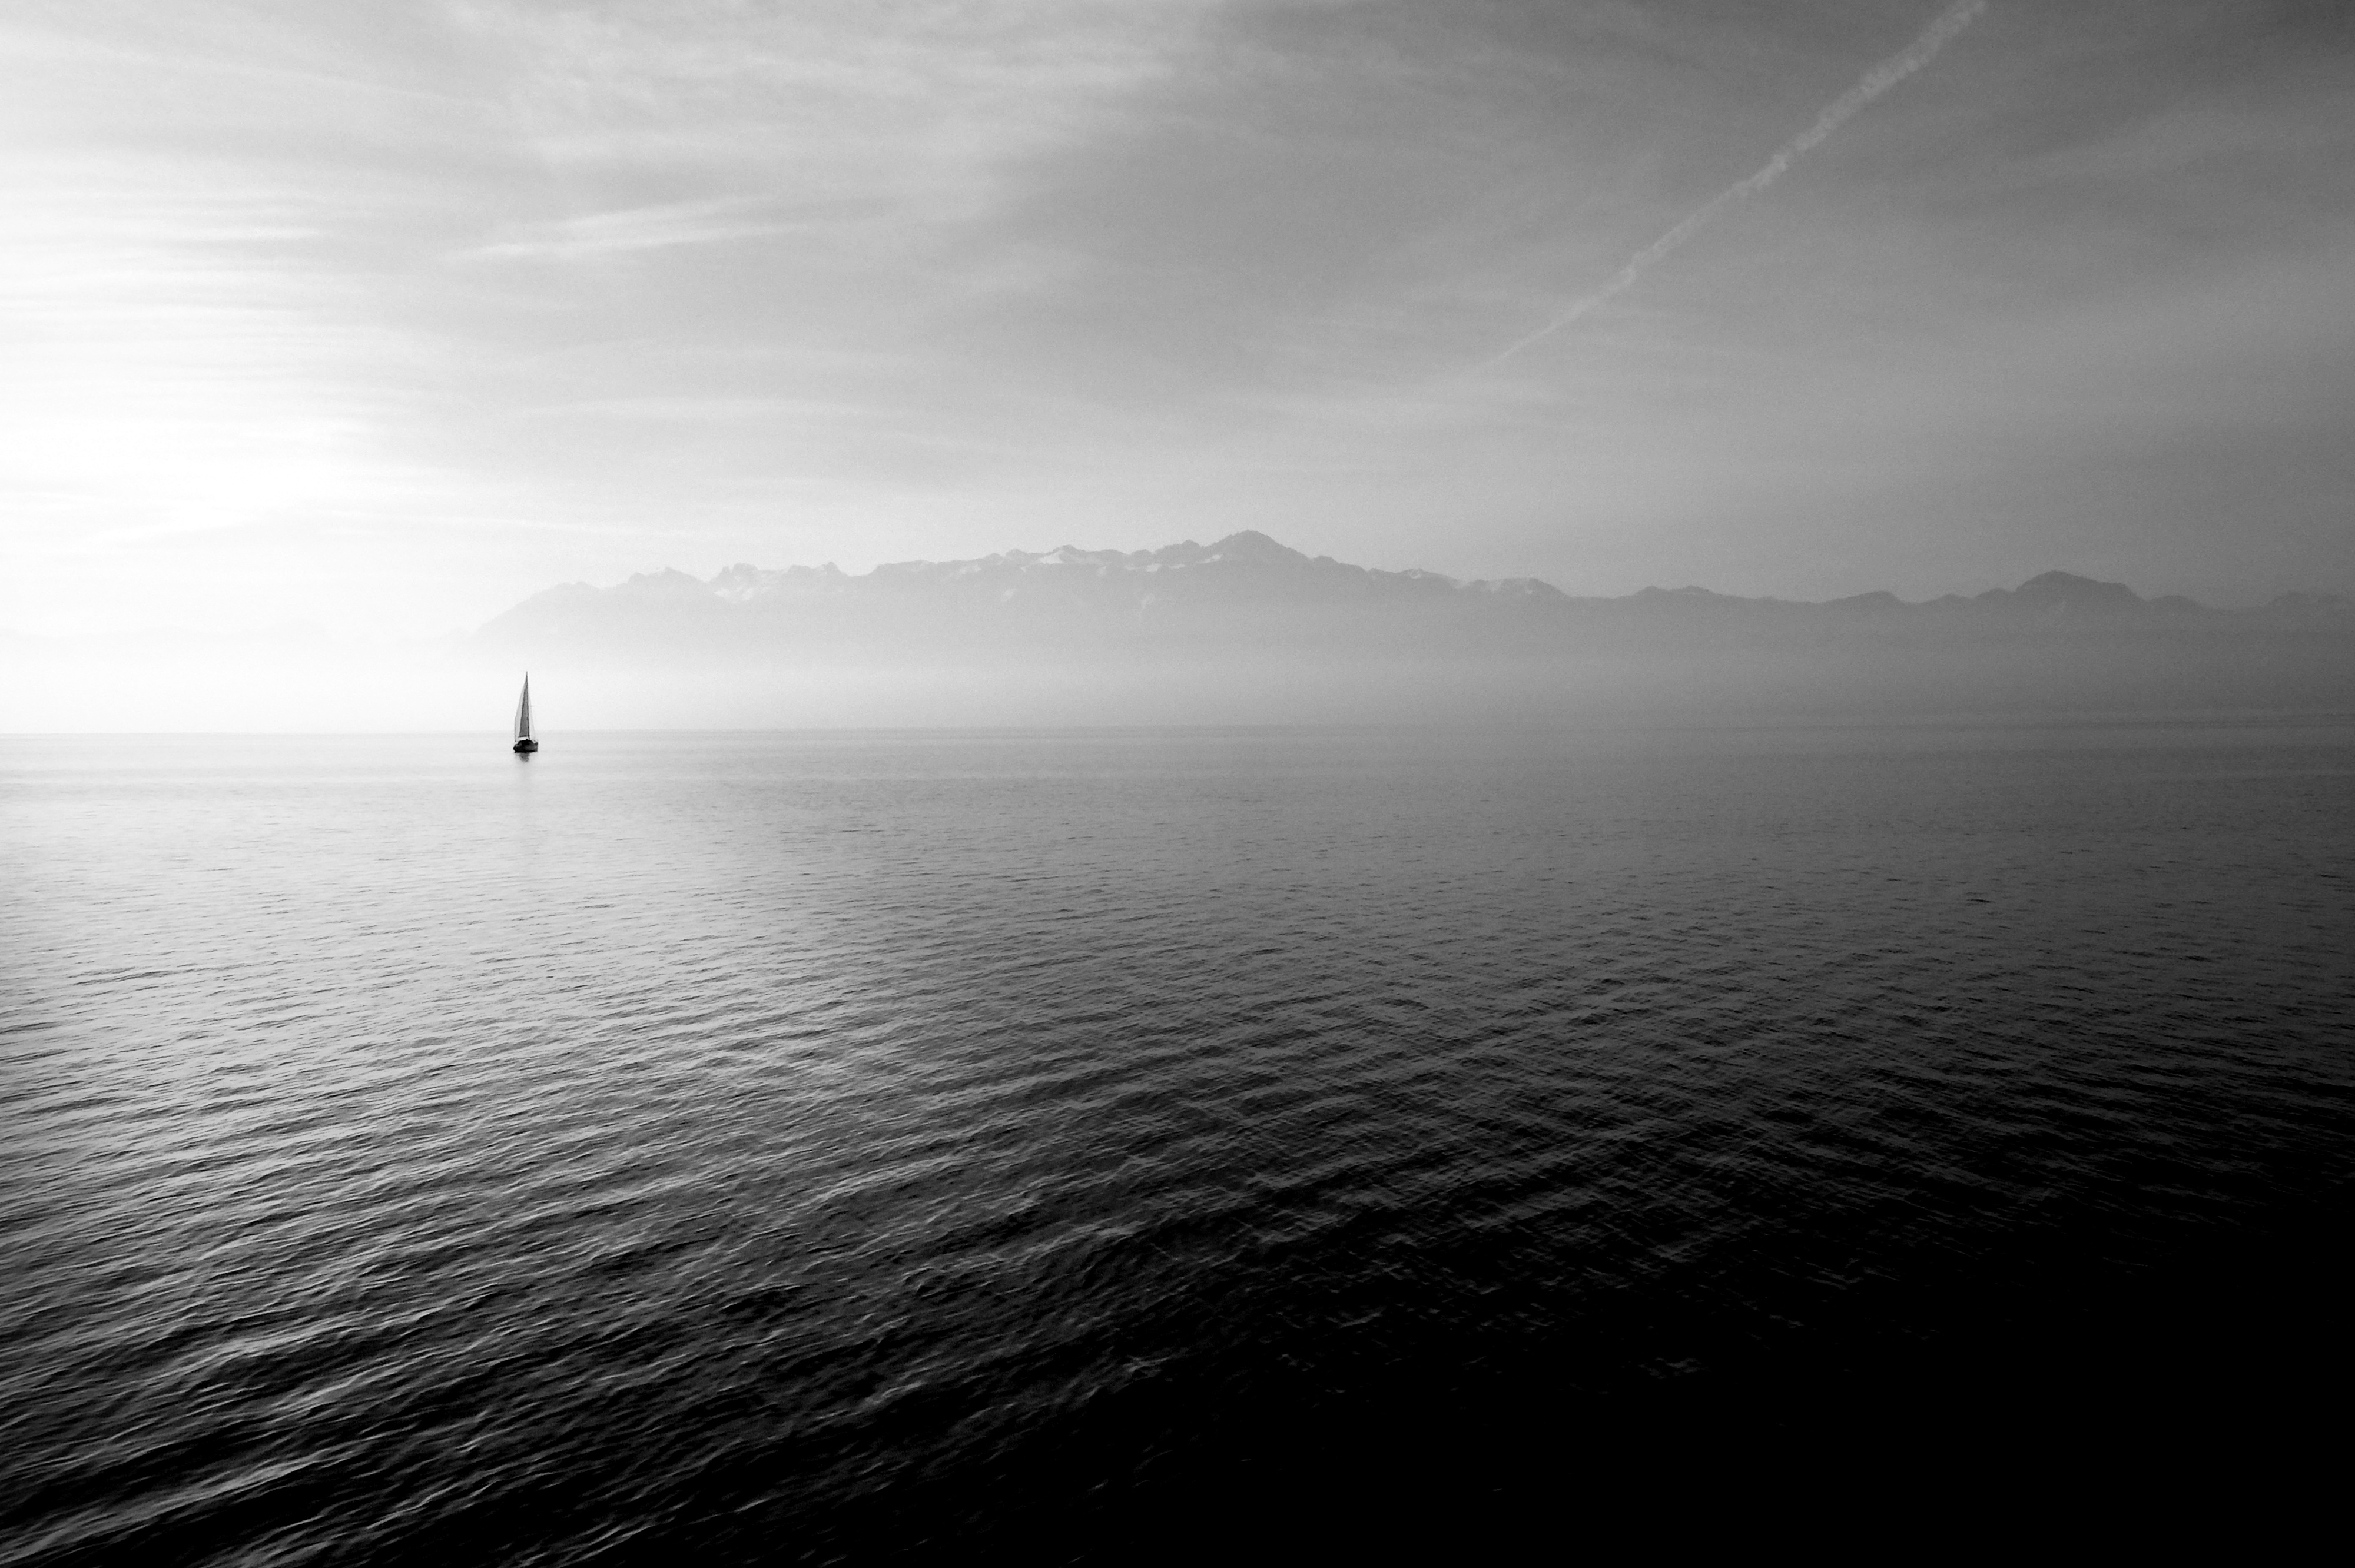
sea, coast, water, ocean, horizon, light, cloud, black and white, sky, sun, fog, sunrise, mist, boat, photography, sunlight, morning, wave, dawn, atmosphere, dusk, reflection, sailing, darkness, monochrome, monochrome photography, atmospheric phenomenon